Mattanya Cohen

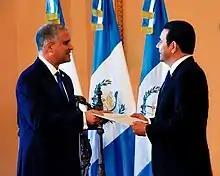
Presenting letter of credentials to Guatemalan president Jimmy Morales, September 2017

Mattanya (Matty) Cohen (born 1965) is an Israeli diplomat. He was the former Israeli ambassador to Guatemala, Honduras, El Salvador and Belize.